FS Class E.636

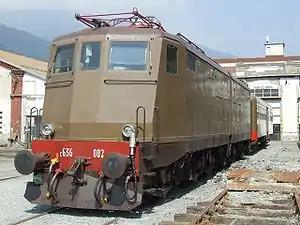
E.636.002 in its original livery, property of FerAlp Team museum in Bussoleno

The FS E.636 is a class of Italian articulated electric locomotives. They were introduced in the course of the 1940s until the 1960s, and have been decommissioned since 2006. They have been one of the most numerous Italian locomotive groups, and have been widely employed during their long career, hauling every type of train, ranging from freight to long range passenger services. Their introduction also saw the employment of some revolutionary (for the time) design concepts, such as the articulated carbody and the three bogies scheme.